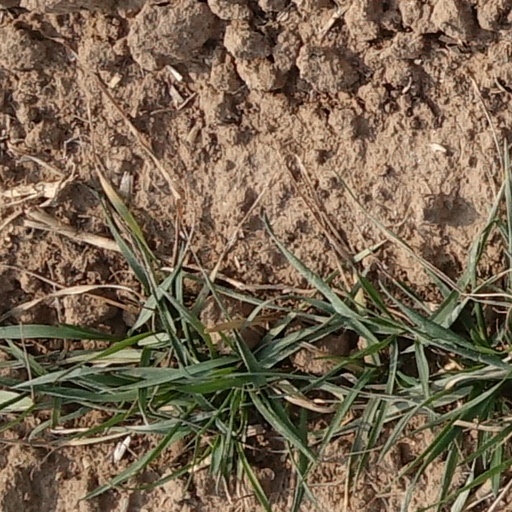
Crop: wheat